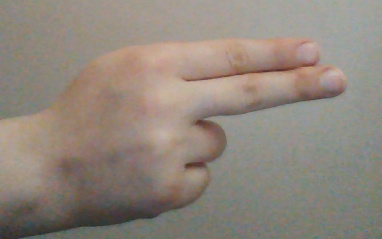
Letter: ain